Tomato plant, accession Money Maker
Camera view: bottom (45 deg); turntable rotation: 210 degrees
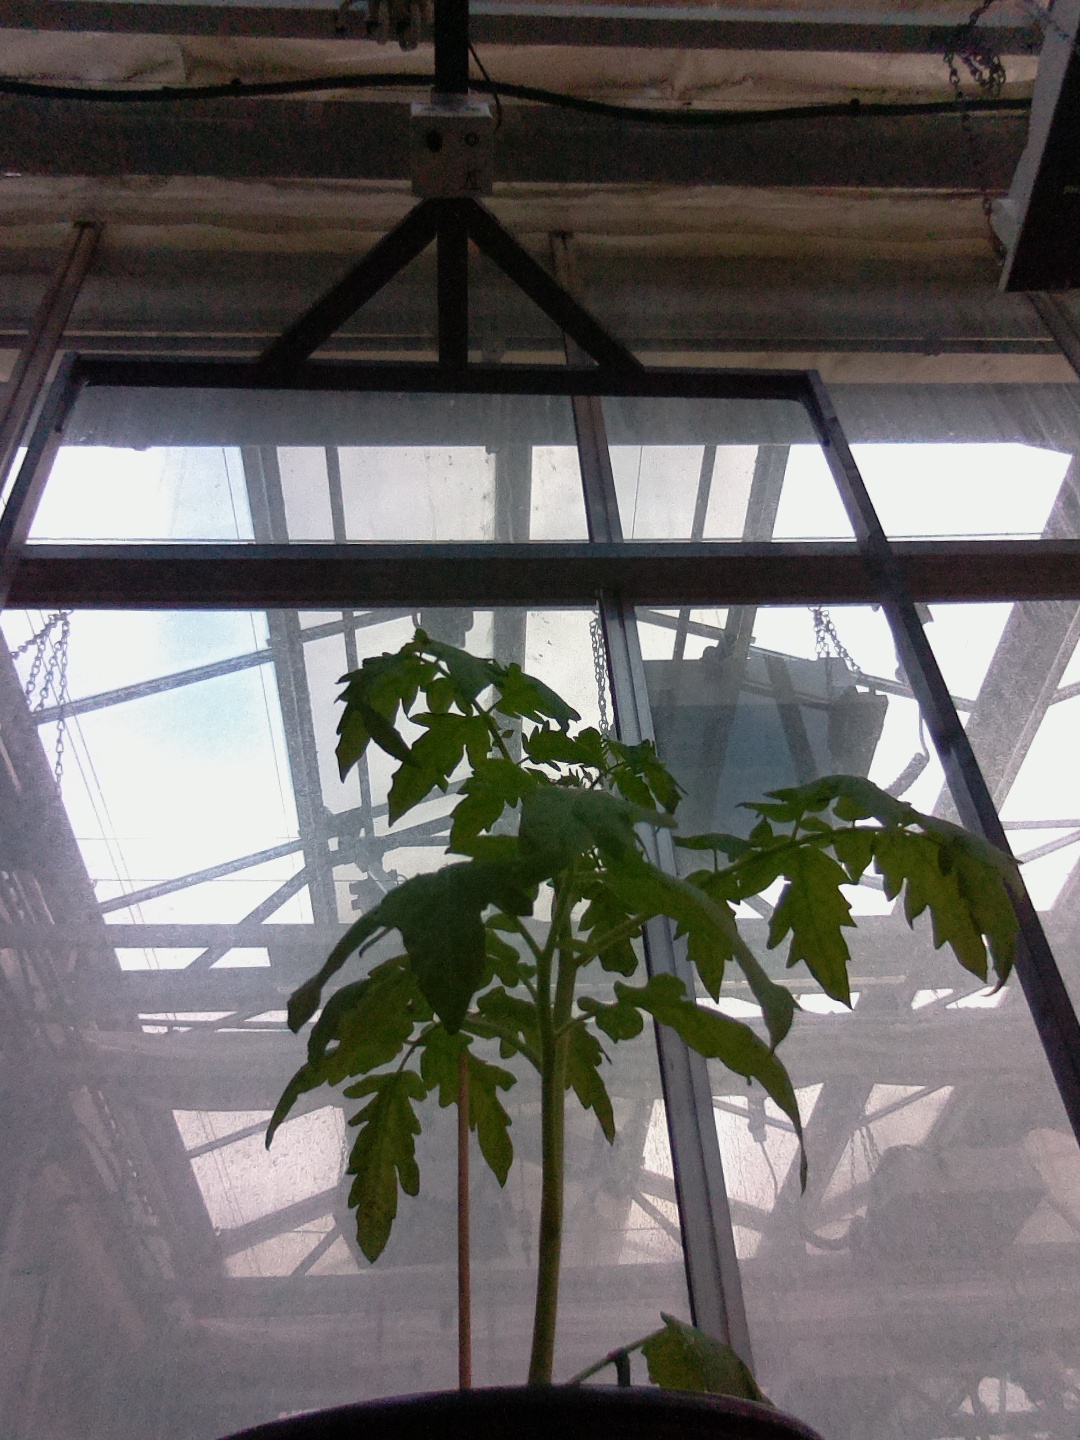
BBCH growth stage 13: 6 of true leaves visible